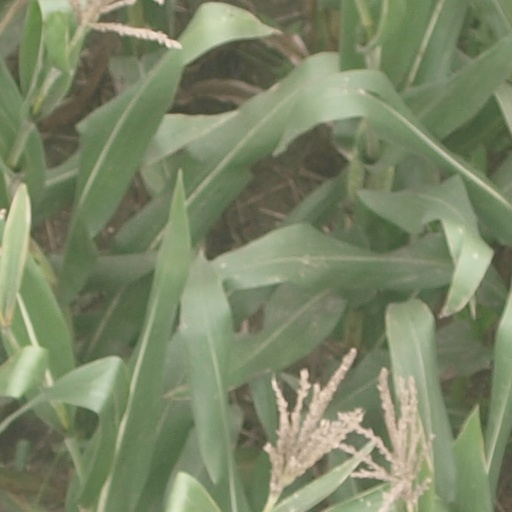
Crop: maize; corn